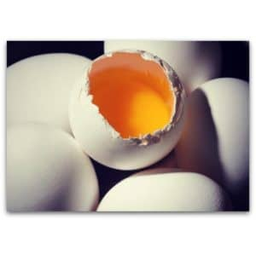
Label: eggshells